USS Robert Smalls

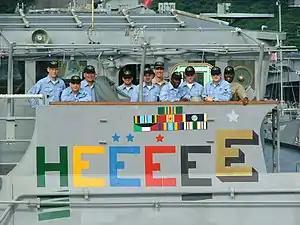
"Chancellorsville" sailors pose in 2004 above the gold "Battle E" that shows the ship earned the Navy's prestigious Battle Effectiveness Award for five consecutive years.

The ship was commissioned at Ingalls Shipbuilding in Pascagoula, Mississippi, as "Chancellorsville" on 4 November 1989.